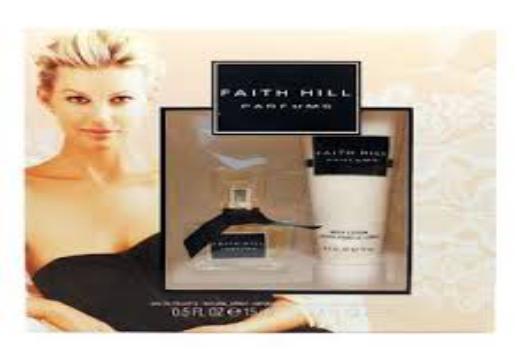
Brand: Faith Hill Parfums
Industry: Necessities